Boca Reservoir

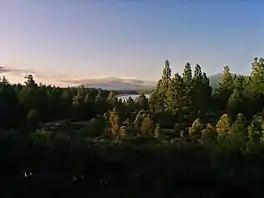

Boca Reservoir is an artificial lake in Nevada County, California, United States, located in the perimeter covered by Tahoe National Forest. It was created by the construction of Boca Dam across Little Truckee River, approximately 10 km northeast of Truckee. It is located downstream (south) of Stampede Dam and to the east of Prosser Creek Dam and Prosser Creek Reservoir.